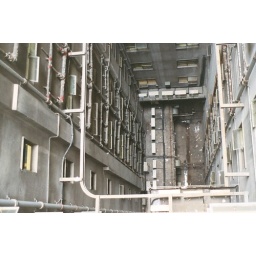
Taken through a window in an office building in Cape Town